Mohammad-Reza Shajarian

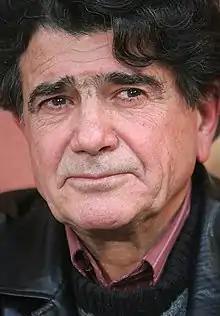
Shajarian in 2007

Mohammad-Reza Shajarian (23 September 1940 – 8 October 2020) was an Iranian singer and master ("Ostad") of Persian traditional music. He was also known for his skills in Persian calligraphy and humanitarian activities. Shajarian started his singing career in 1959 at Radio Khorasan, rising to prominence in the 1960s with his distinct singing style.